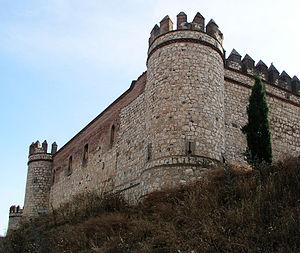
Le château de la Vela, aussi connu sous le nom de castillo de Maqueda est situé dans les faubourgs de la ville de Maqueda. Tout d'abord d'architecture maure, le château fut reconstruit et agrandi durant le XVᵉ siècle. Il fut par la suite nationalisé, et devint un poste de la Garde civile et son classement futur.